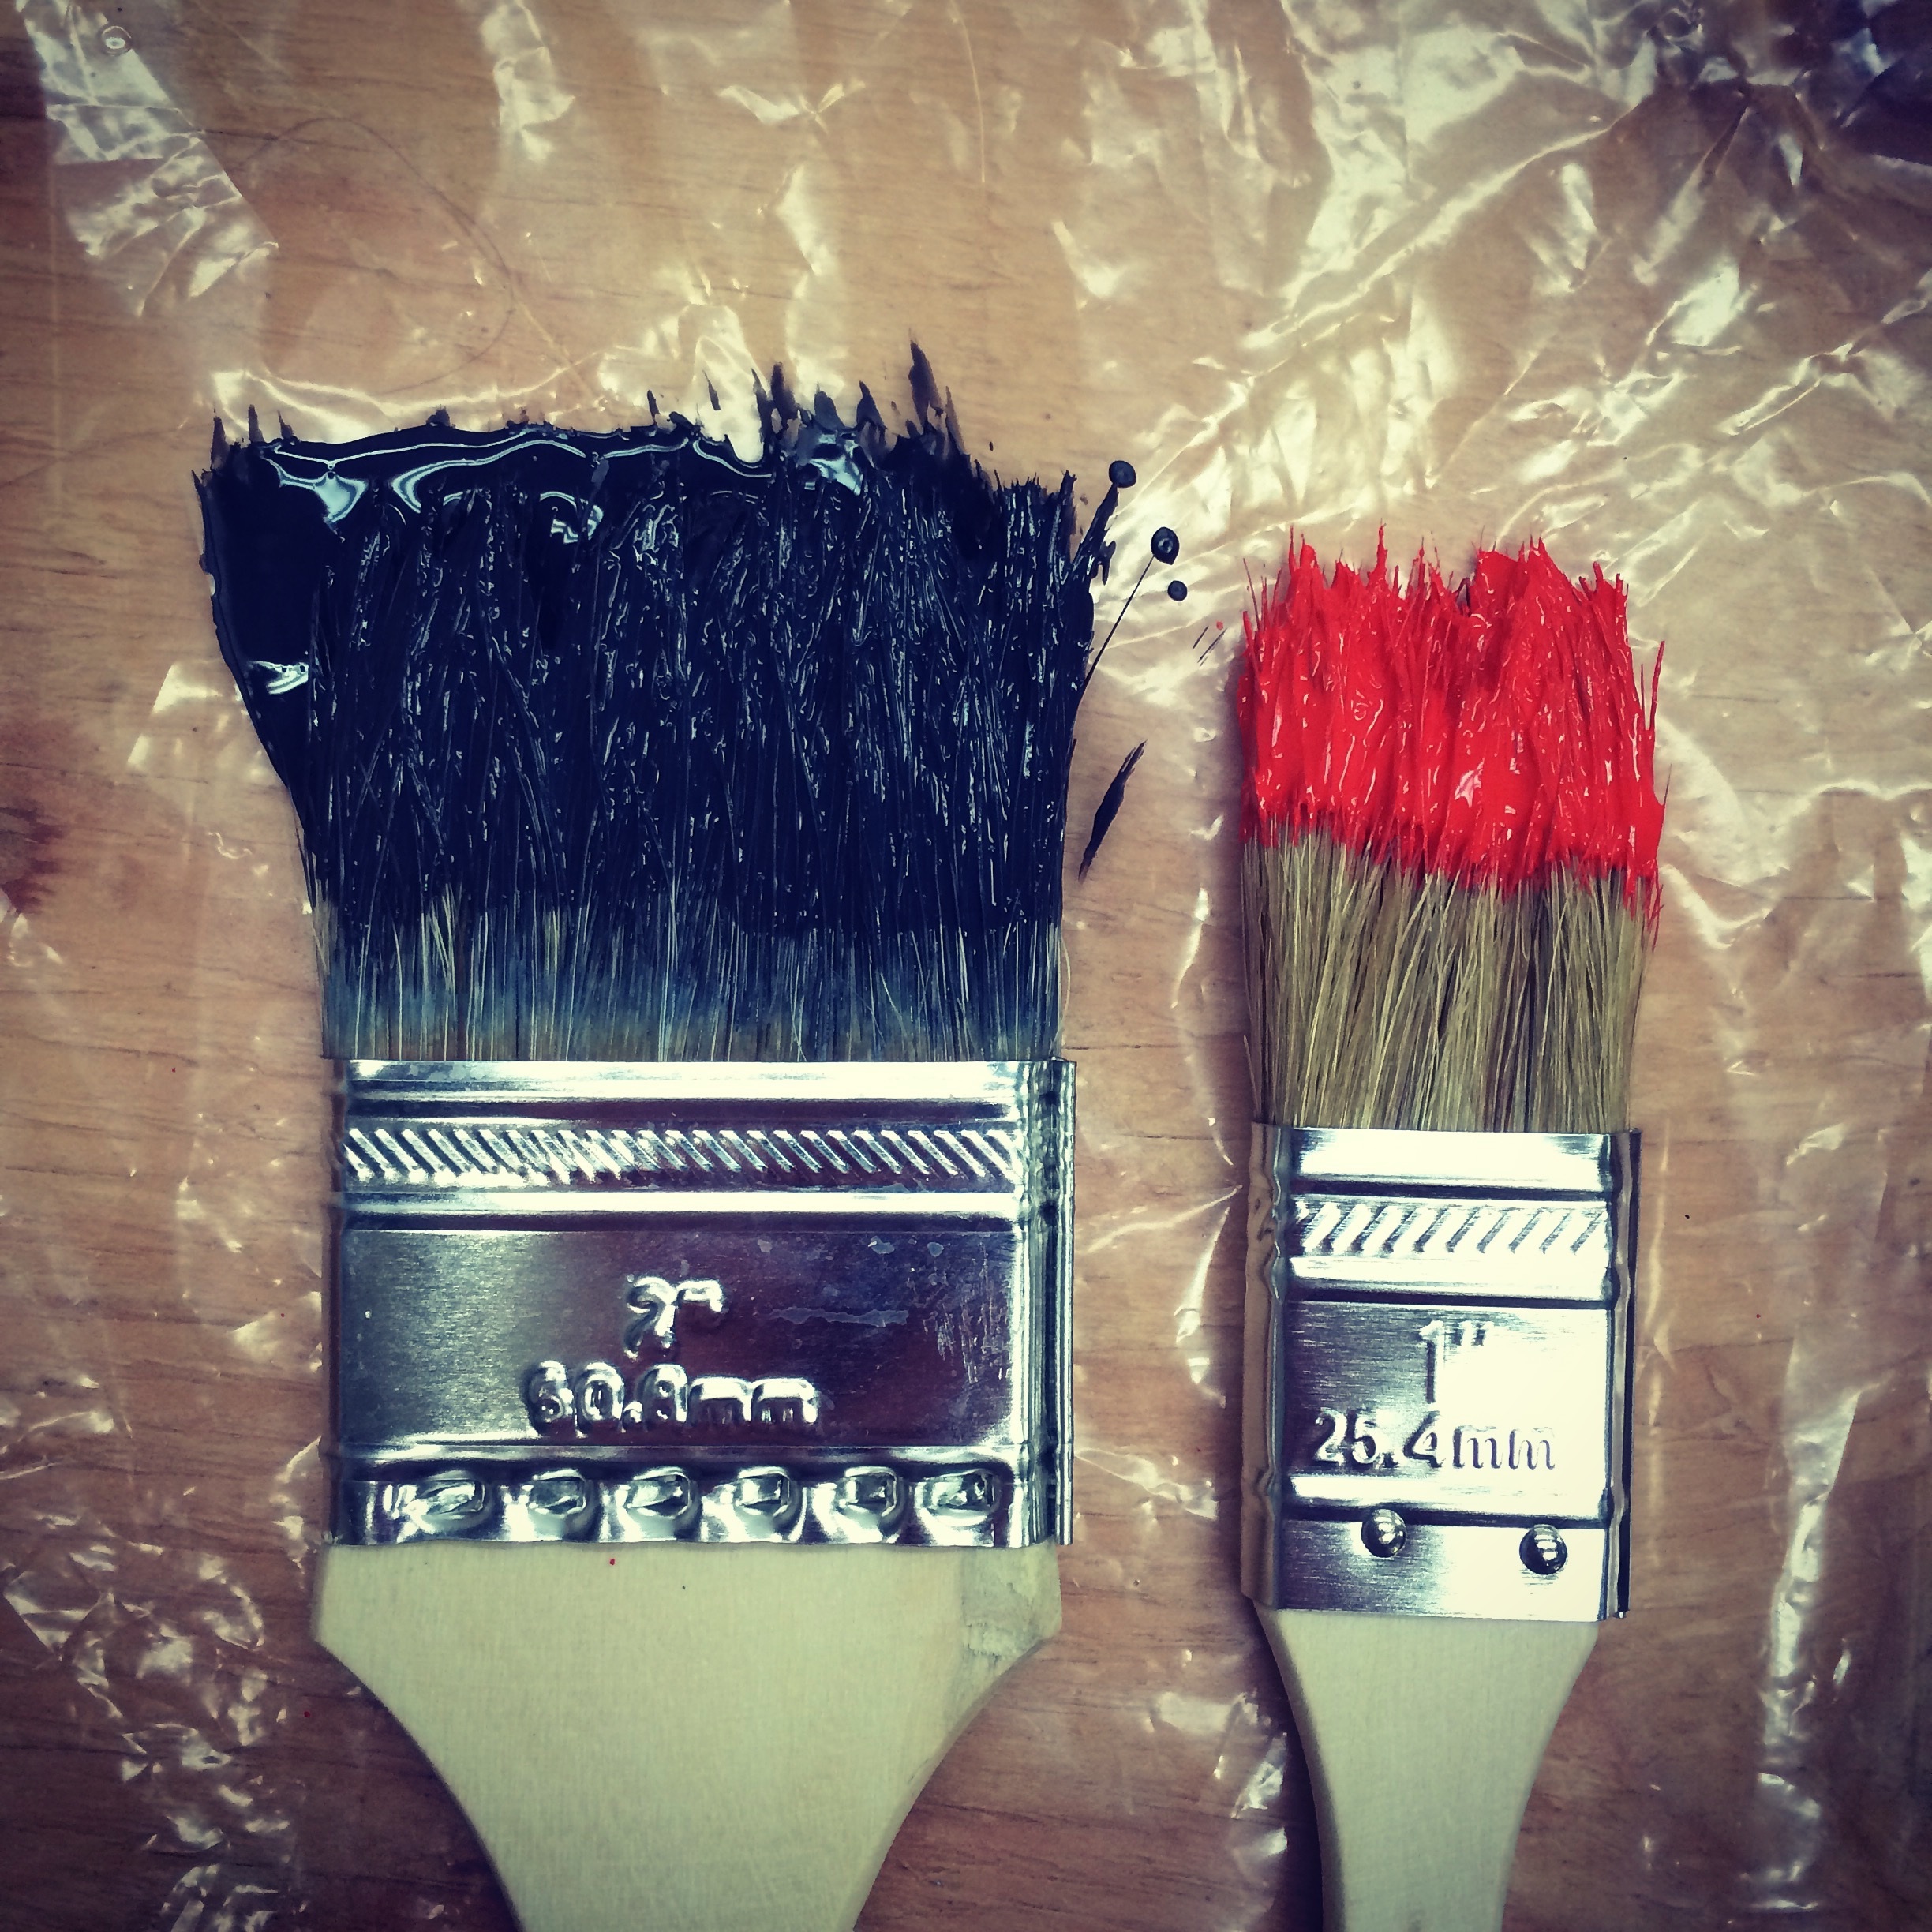
brush, tool, paint, painting, christmas decoration, fashion accessory